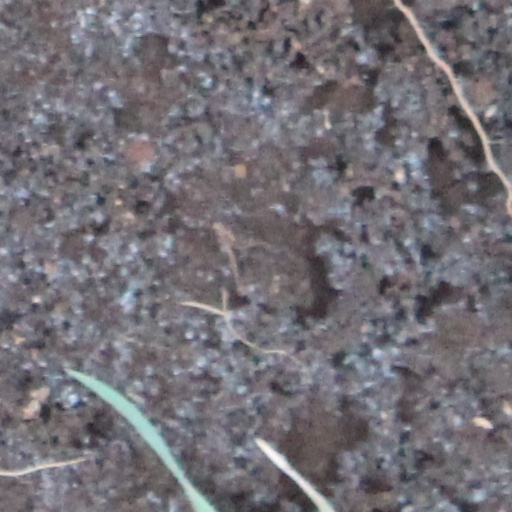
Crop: wheat